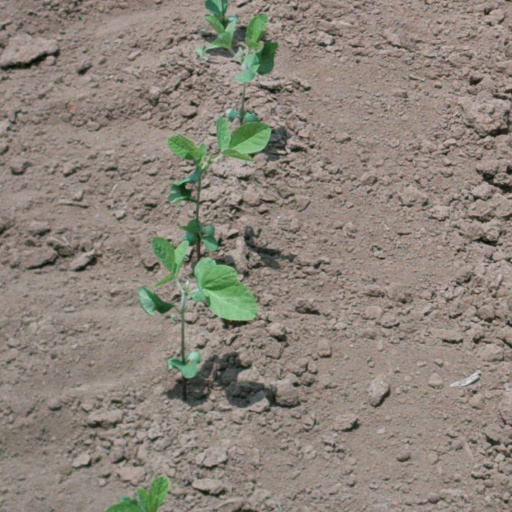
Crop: soybean